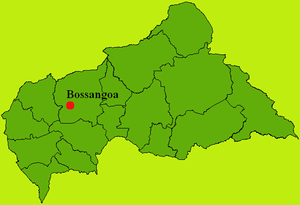
Bossangoa
Bossangoas beliggenhed i den Centralafrikanske Republik: